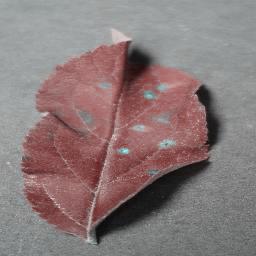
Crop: apple
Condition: cedar_rust